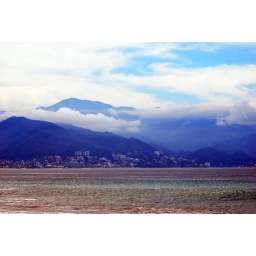
low clouds in the mountains